Caracas Cathedral

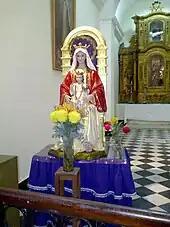
Statue of the Virgin of Coromoto

The structure is built from stone with a tile roof. Supported by 24 unadorned pillars, it measures . In 1812, it was noted that the brick steeple held the city's only public clock at the time.